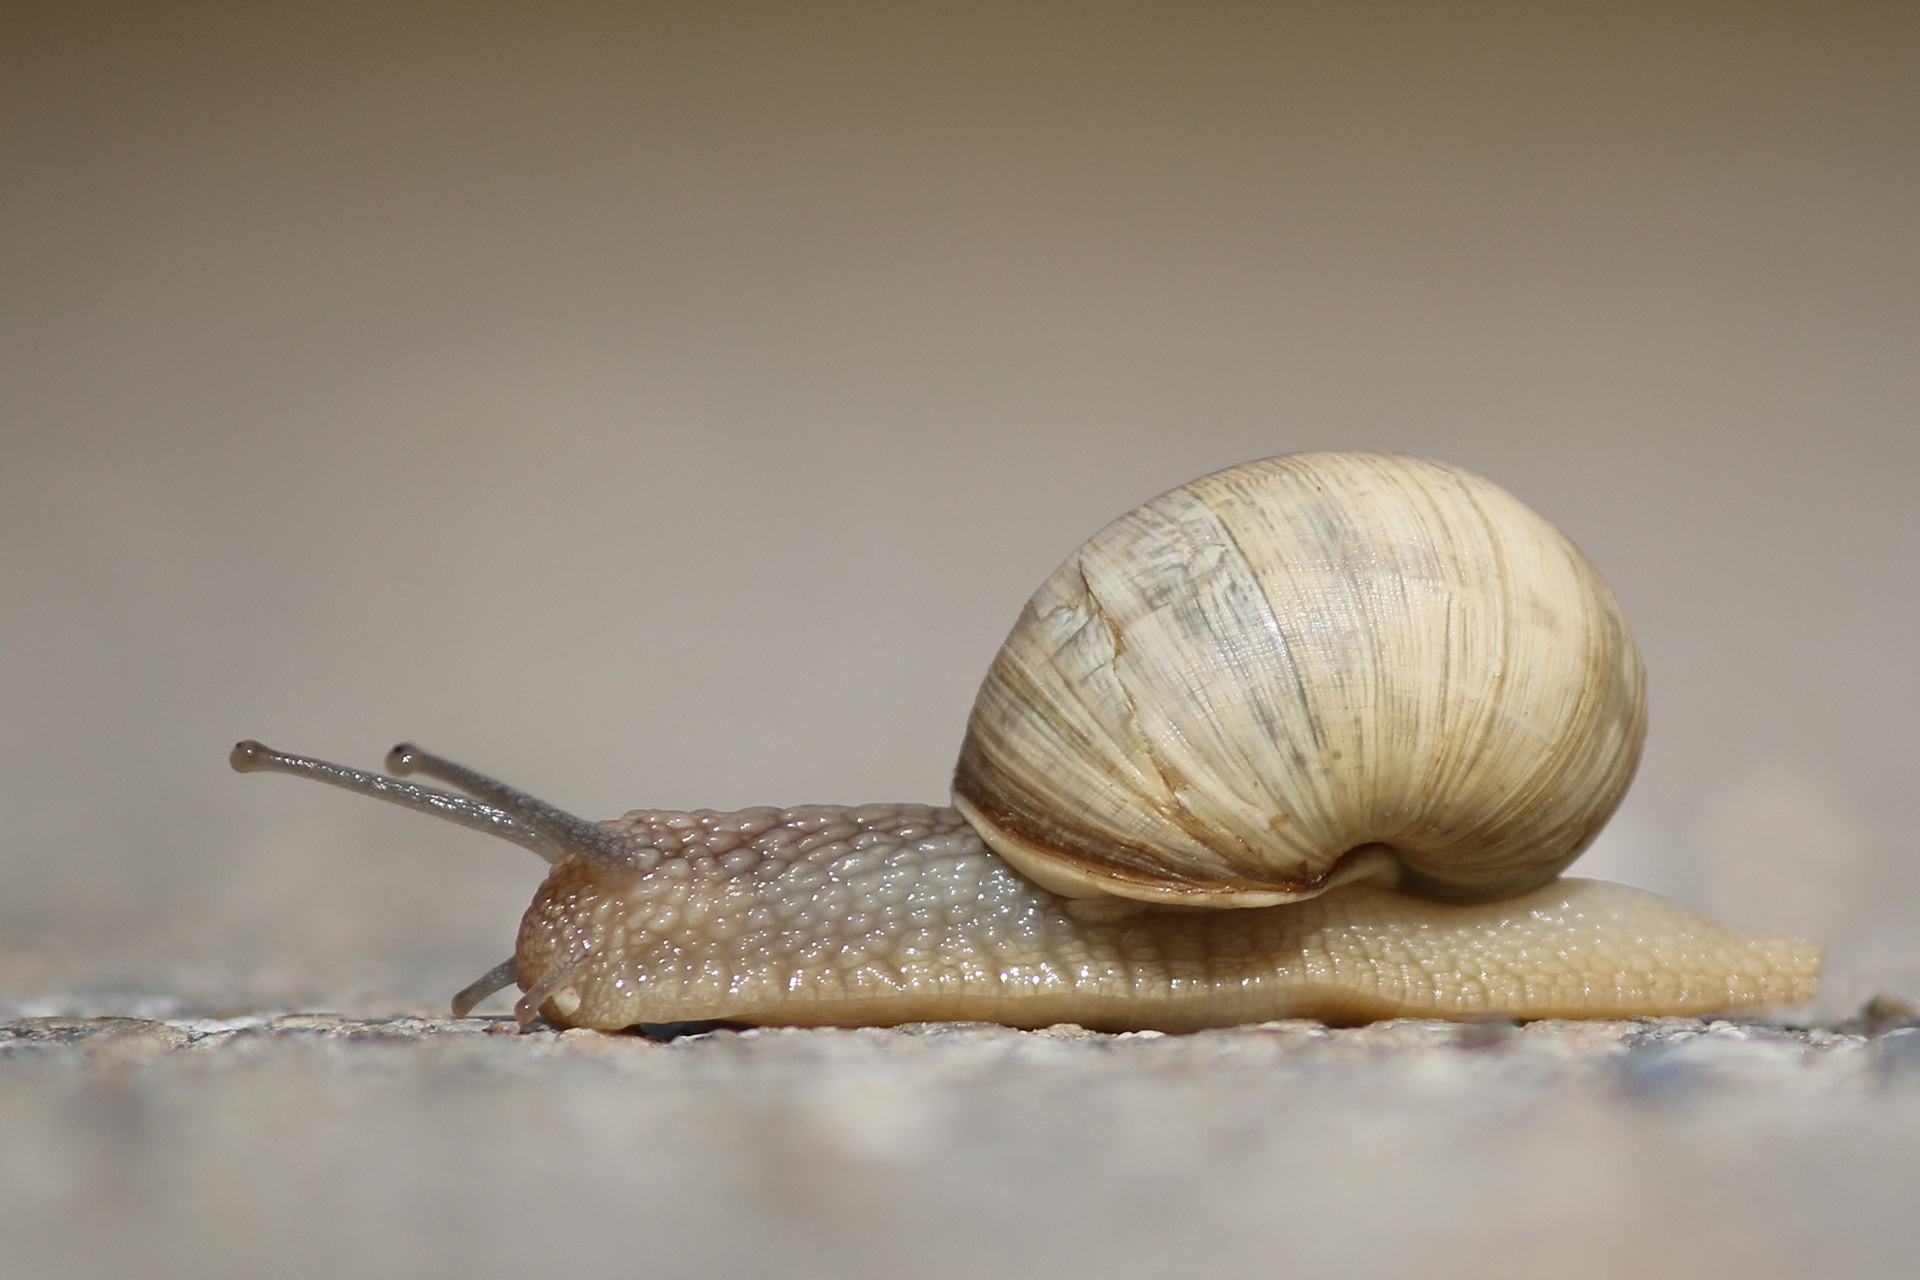
nature, garden, fauna, invertebrate, seashell, close up, snail, worm, escargot, molluscs, slug, schnecken, macro photography, sea snail, helix pomatia, snails and slugs